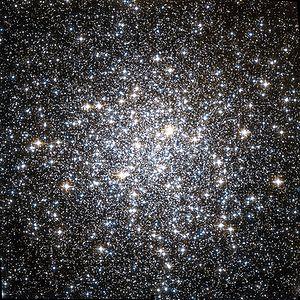
Voici une liste non exhaustive d'amas stellaires, classée par ordre alphabétique de constellations.